Robin Williams

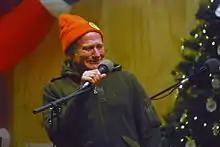
Williams at a United Service Organization (USO) show on December 20, 2007

After the "Laugh-In" revival, and appearing in the cast of "The Richard Pryor Show" on NBC, Williams was cast by Garry Marshall as the alien Mork in a 1978 episode of the television series "Happy Days" titled "My Favorite Orkan". Sought after as a last-minute cast replacement for a departing actor, Williams impressed the producer with his quirky sense of humor when he sat on his head when asked to take a seat for the audition. As Mork, Williams improvised much of his dialogue and physical comedy, speaking in a high, nasal voice, and he made the most of the script. The cast and crew, as well as television network executives, were deeply impressed with Williams's performance. As such, the executives moved quickly to get the performer on contract just four days later before competitors could make their own offers.